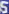
Number: 5